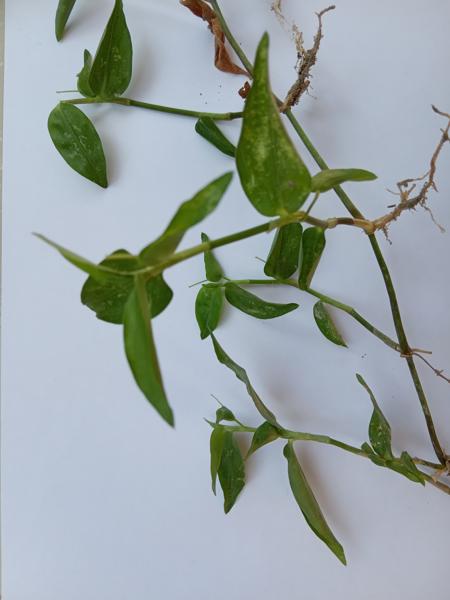
Weed species: Commelina benghalensis